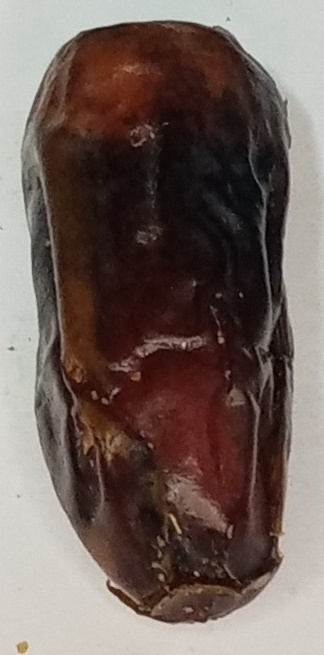
Variety: gajar
Size: large
Grade: grade-1